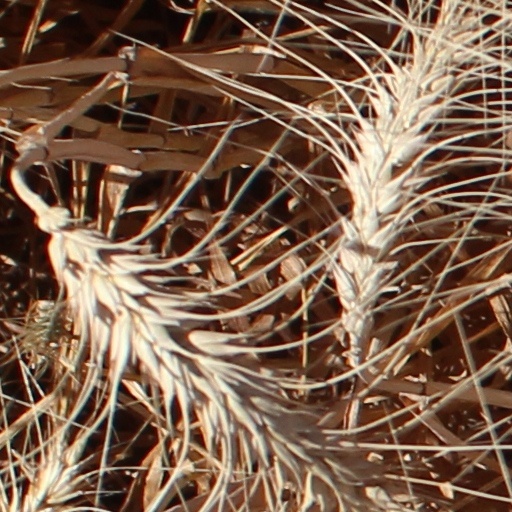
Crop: wheat